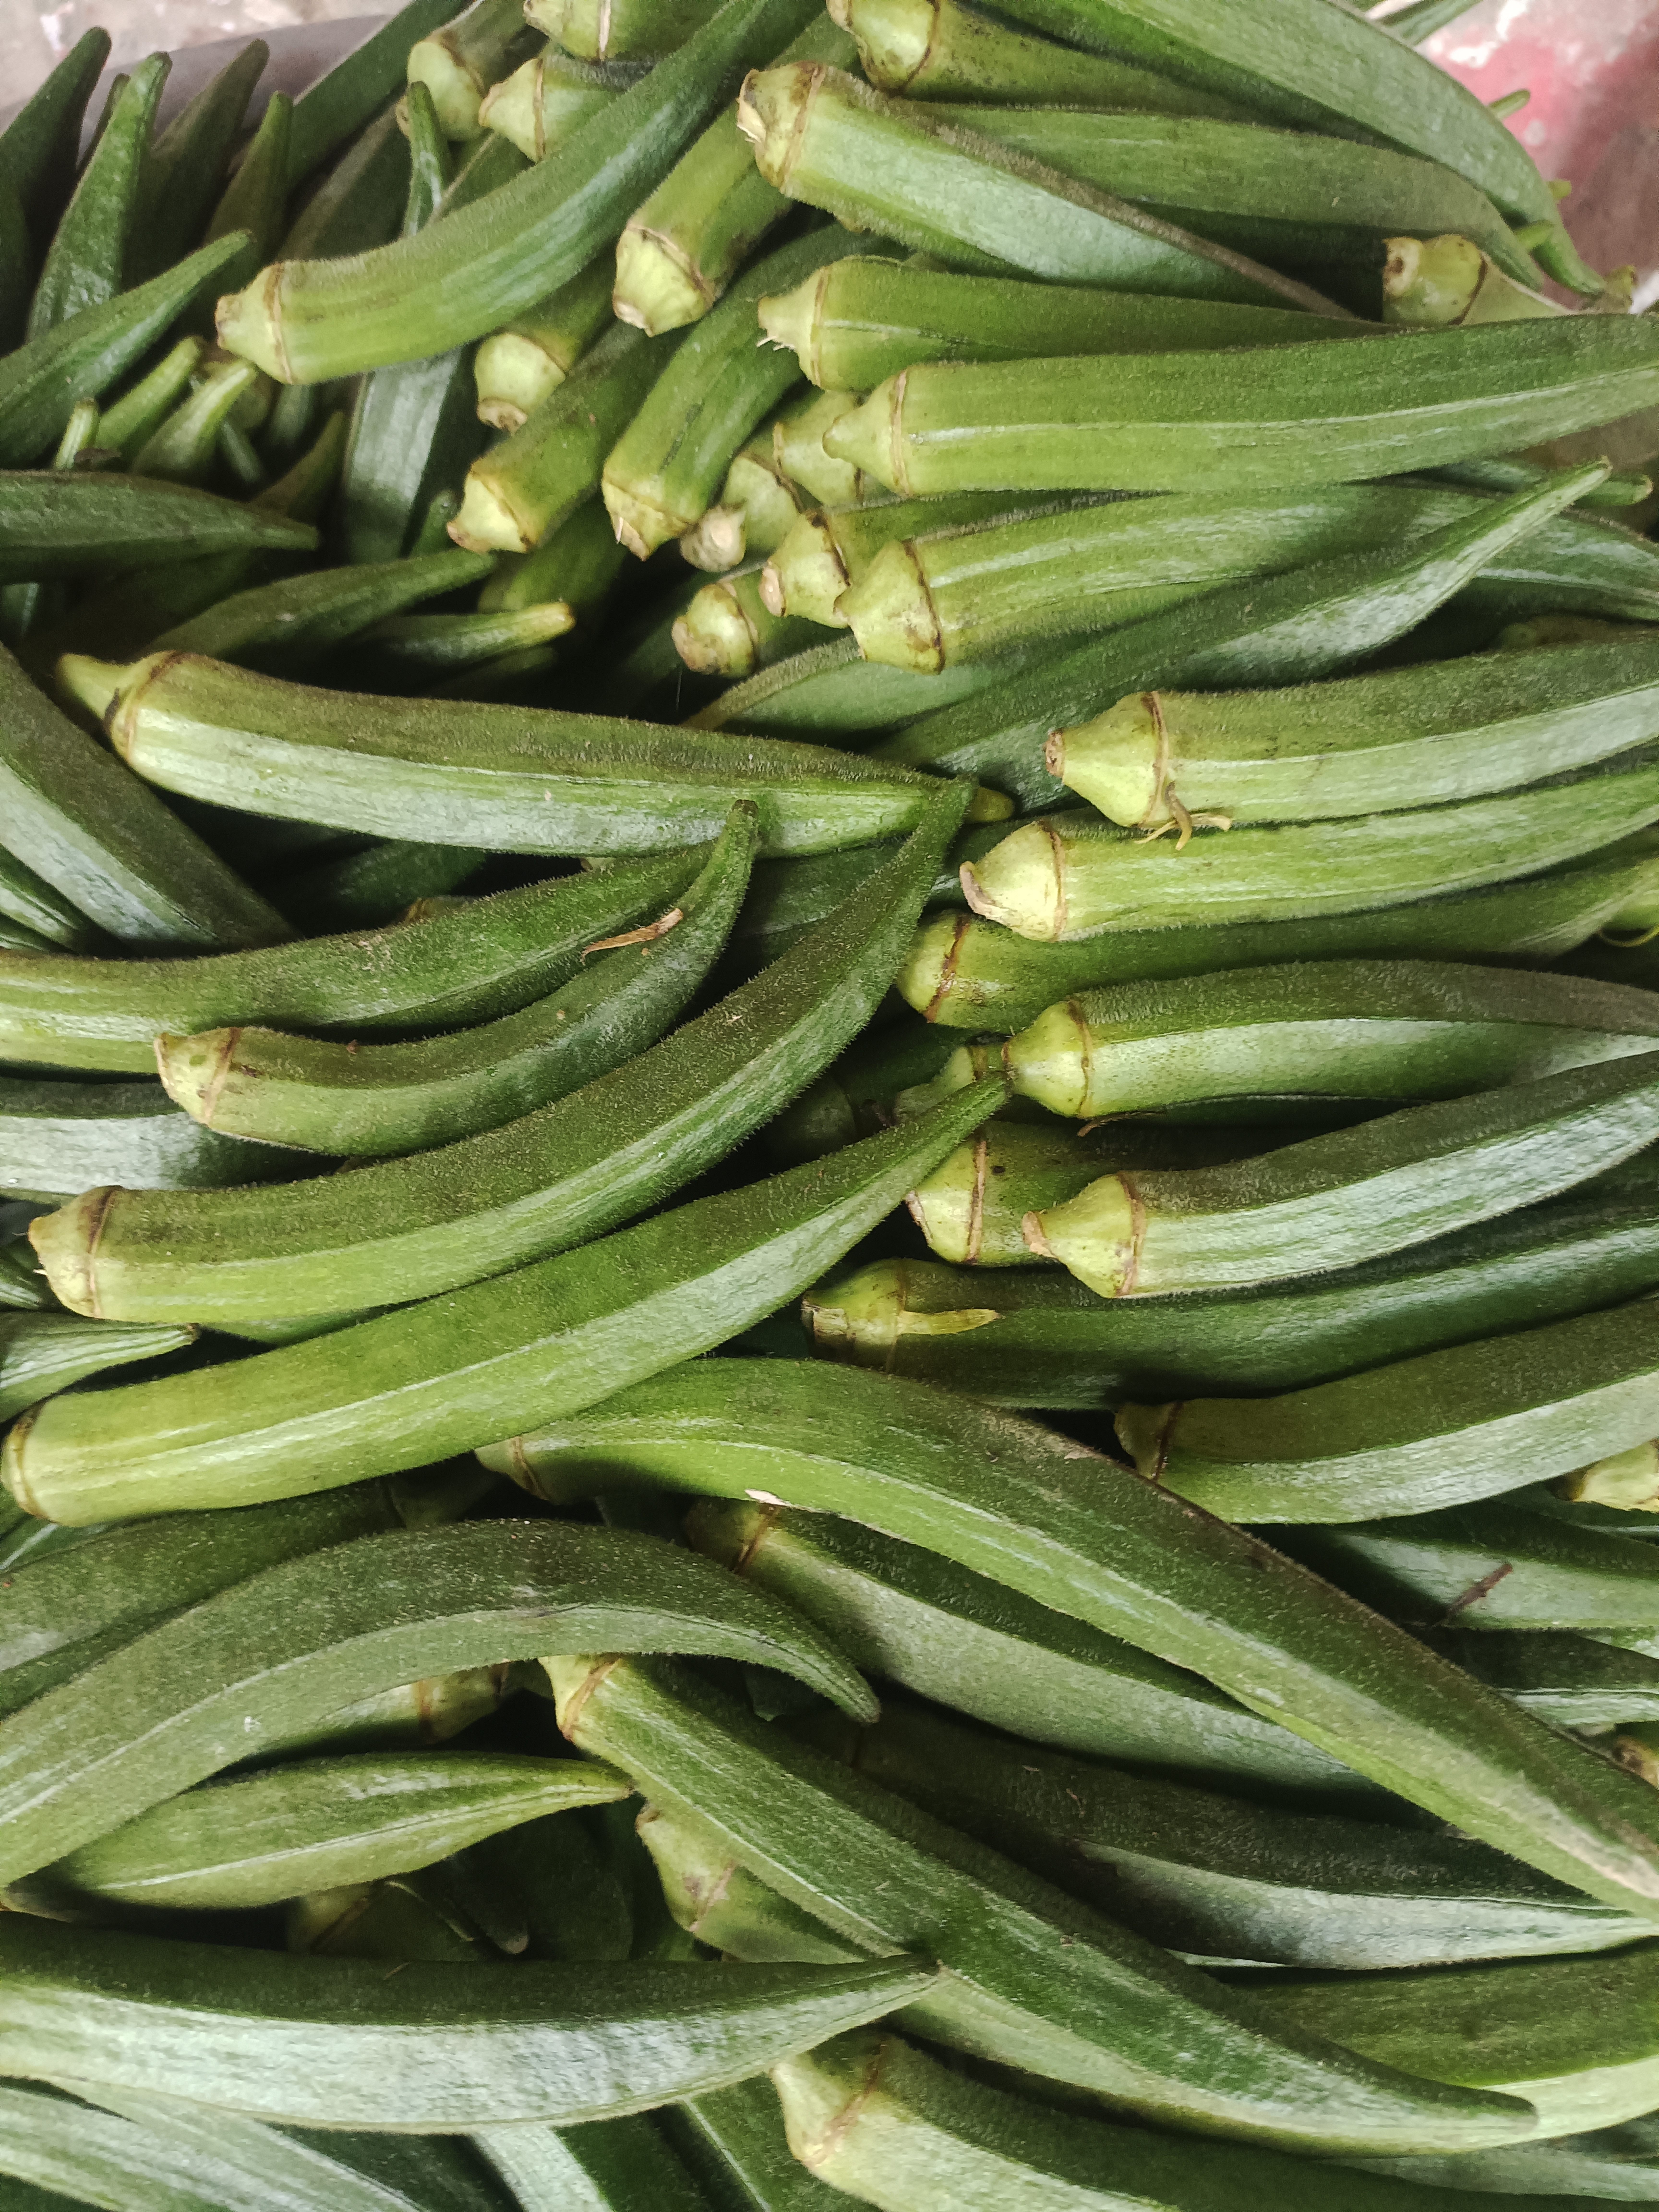
Label: Abelmoschus esculentus